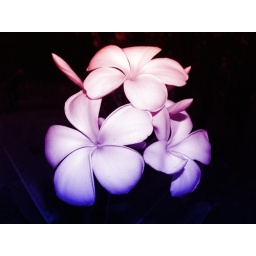
Close up photo of colorful flower in nature